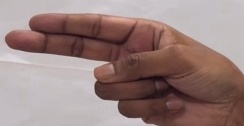
ASL sign: H